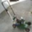
Label: lawn_mower